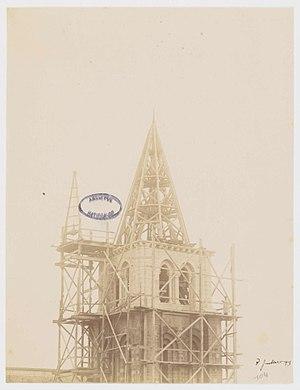
La cathédrale de la Sainte-Trinité de Laval est une cathédrale catholique romaine située dans la ville de Laval, chef-lieu du département de la Mayenne, en France. Elle se trouve dans le centre-ville, entre la place Hardy-de-Lévaré et la place de la Trémoille.